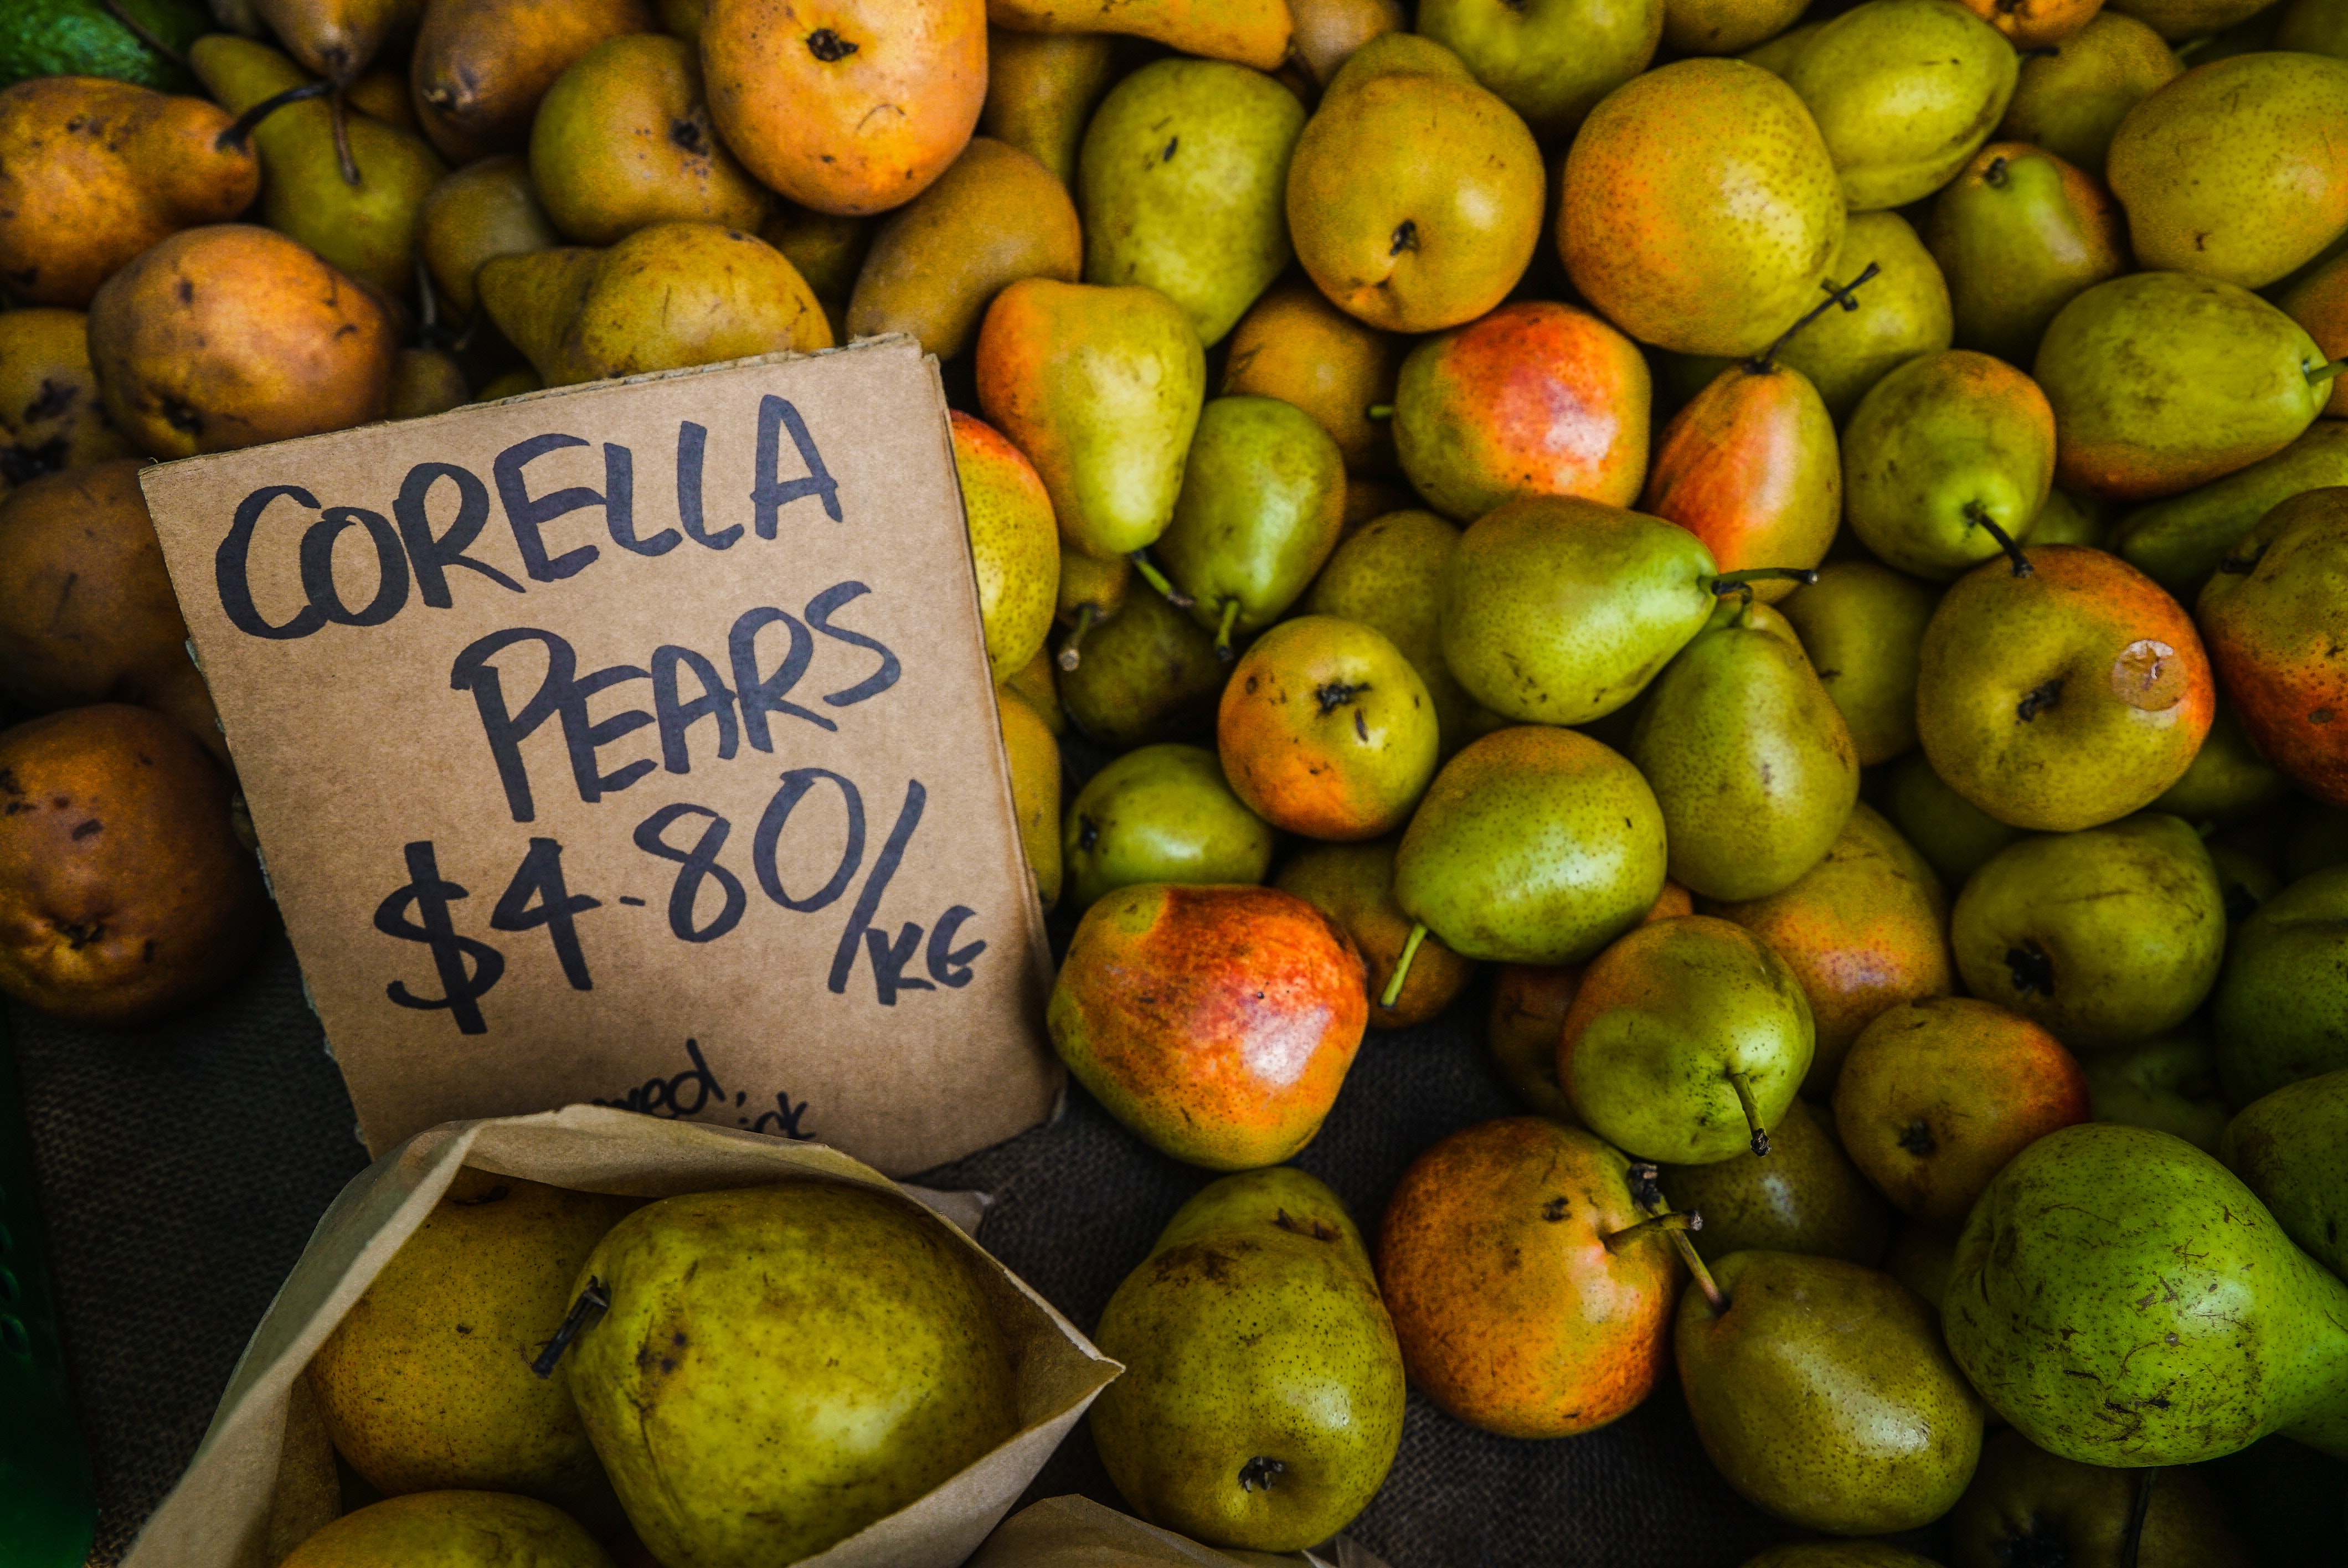
natural foods, local food, fruit, food, plant, produce, whole food, orange, vegetarian food, market, vegan nutrition, citrus, Ugli fruit